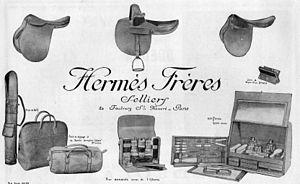
Réclame pour la maroquinerie Hermès en 1923
Hermès Paris, anciennement Hermès International ou simplement Hermès, est une société française œuvrant dans la conception, la fabrication et la vente de produits de luxe, notamment dans les domaines de la maroquinerie, du prêt-à-porter, de la parfumerie, de l'horlogerie, de la maison, de l'art de vivre et des arts de la table. Fondée à Paris en 1837 par Thierry Hermès, l'entreprise Hermès, à l'origine une manufacture de harnais et de selles, appartient encore de nos jours majoritairement à ses héritiers.